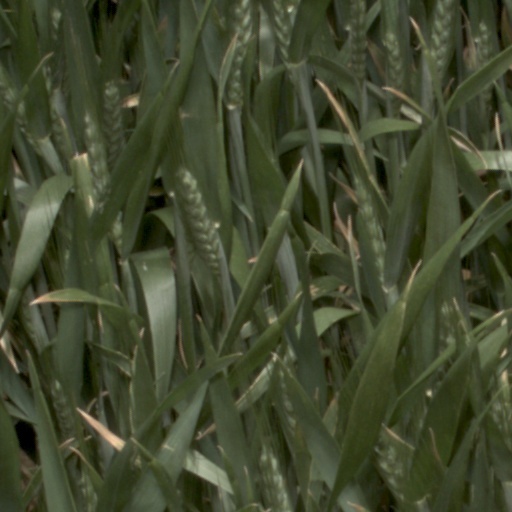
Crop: wheat